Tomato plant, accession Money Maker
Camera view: bottom (45 deg); turntable rotation: 270 degrees
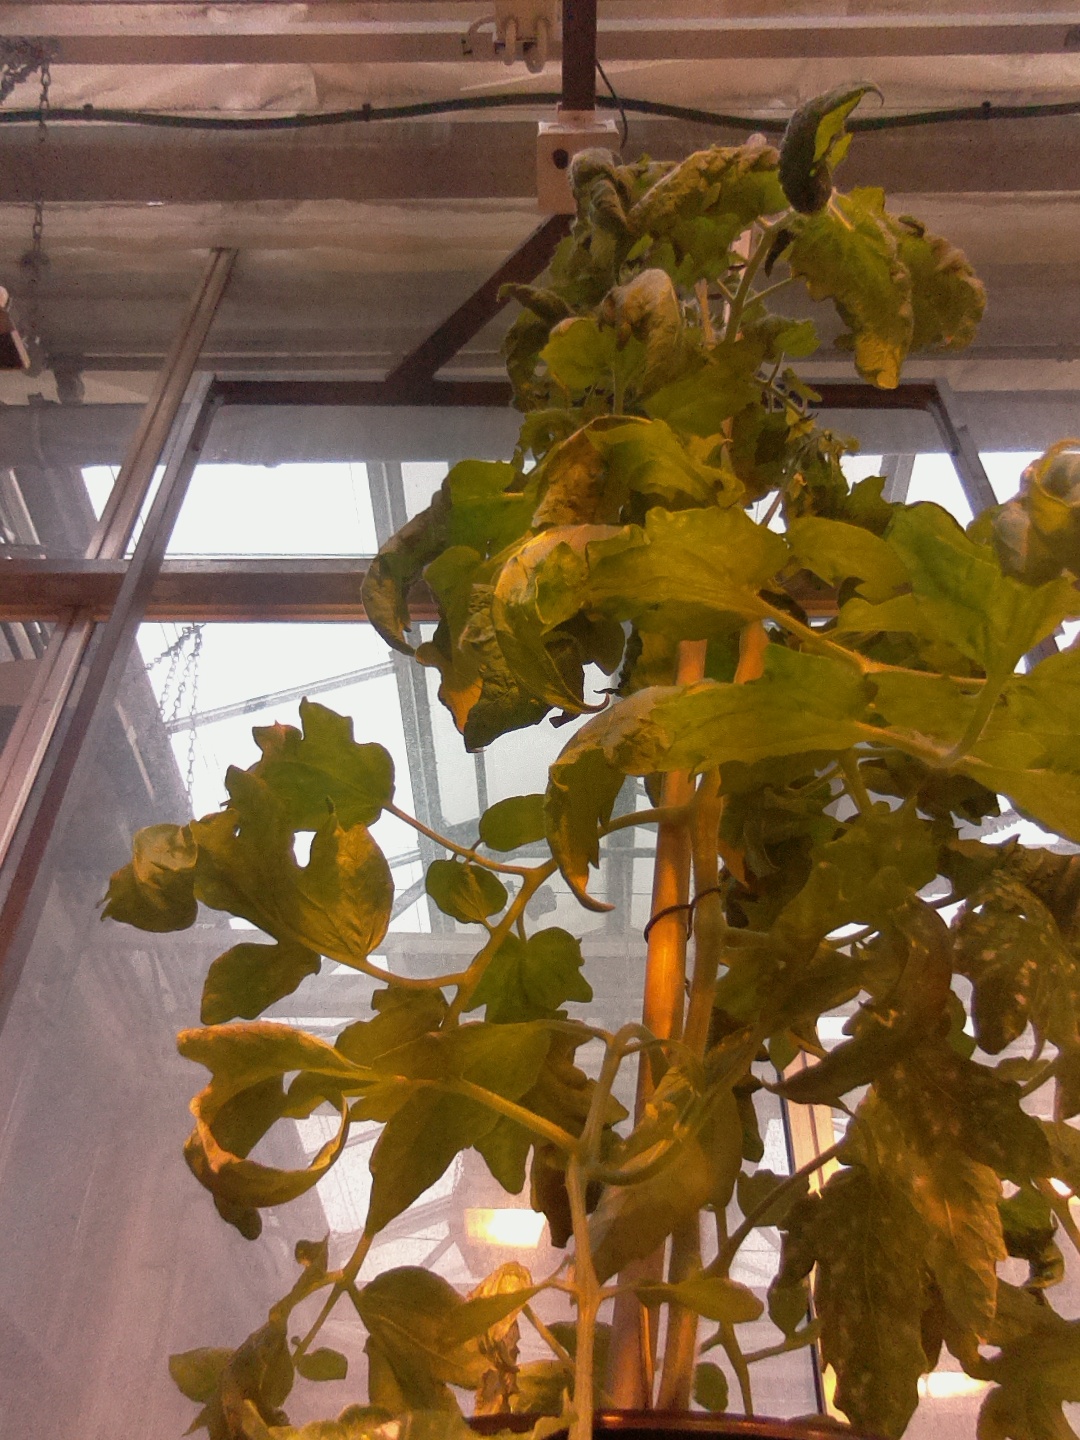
BBCH growth stage 70: Fruits at the main stem or branches visibles